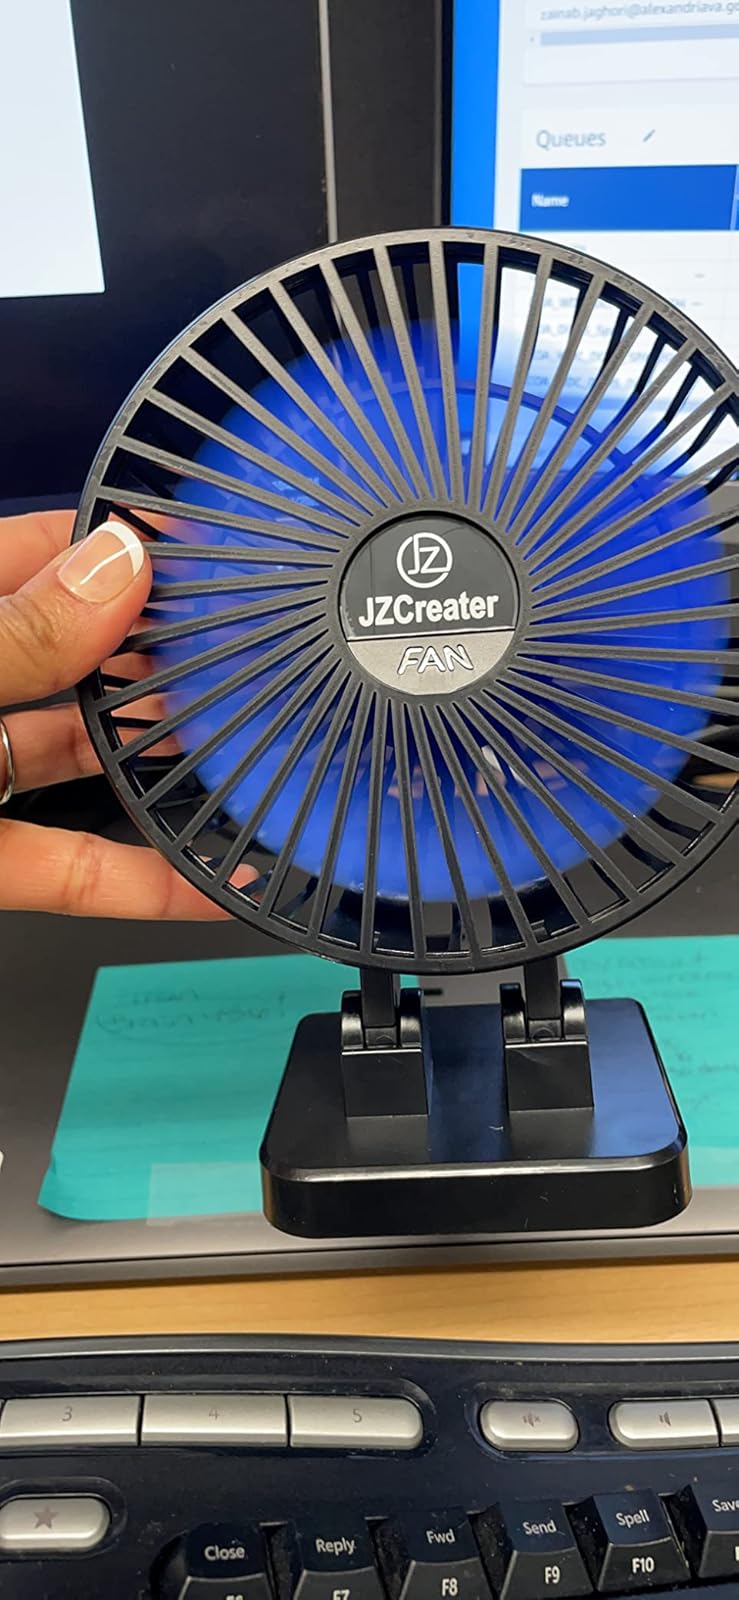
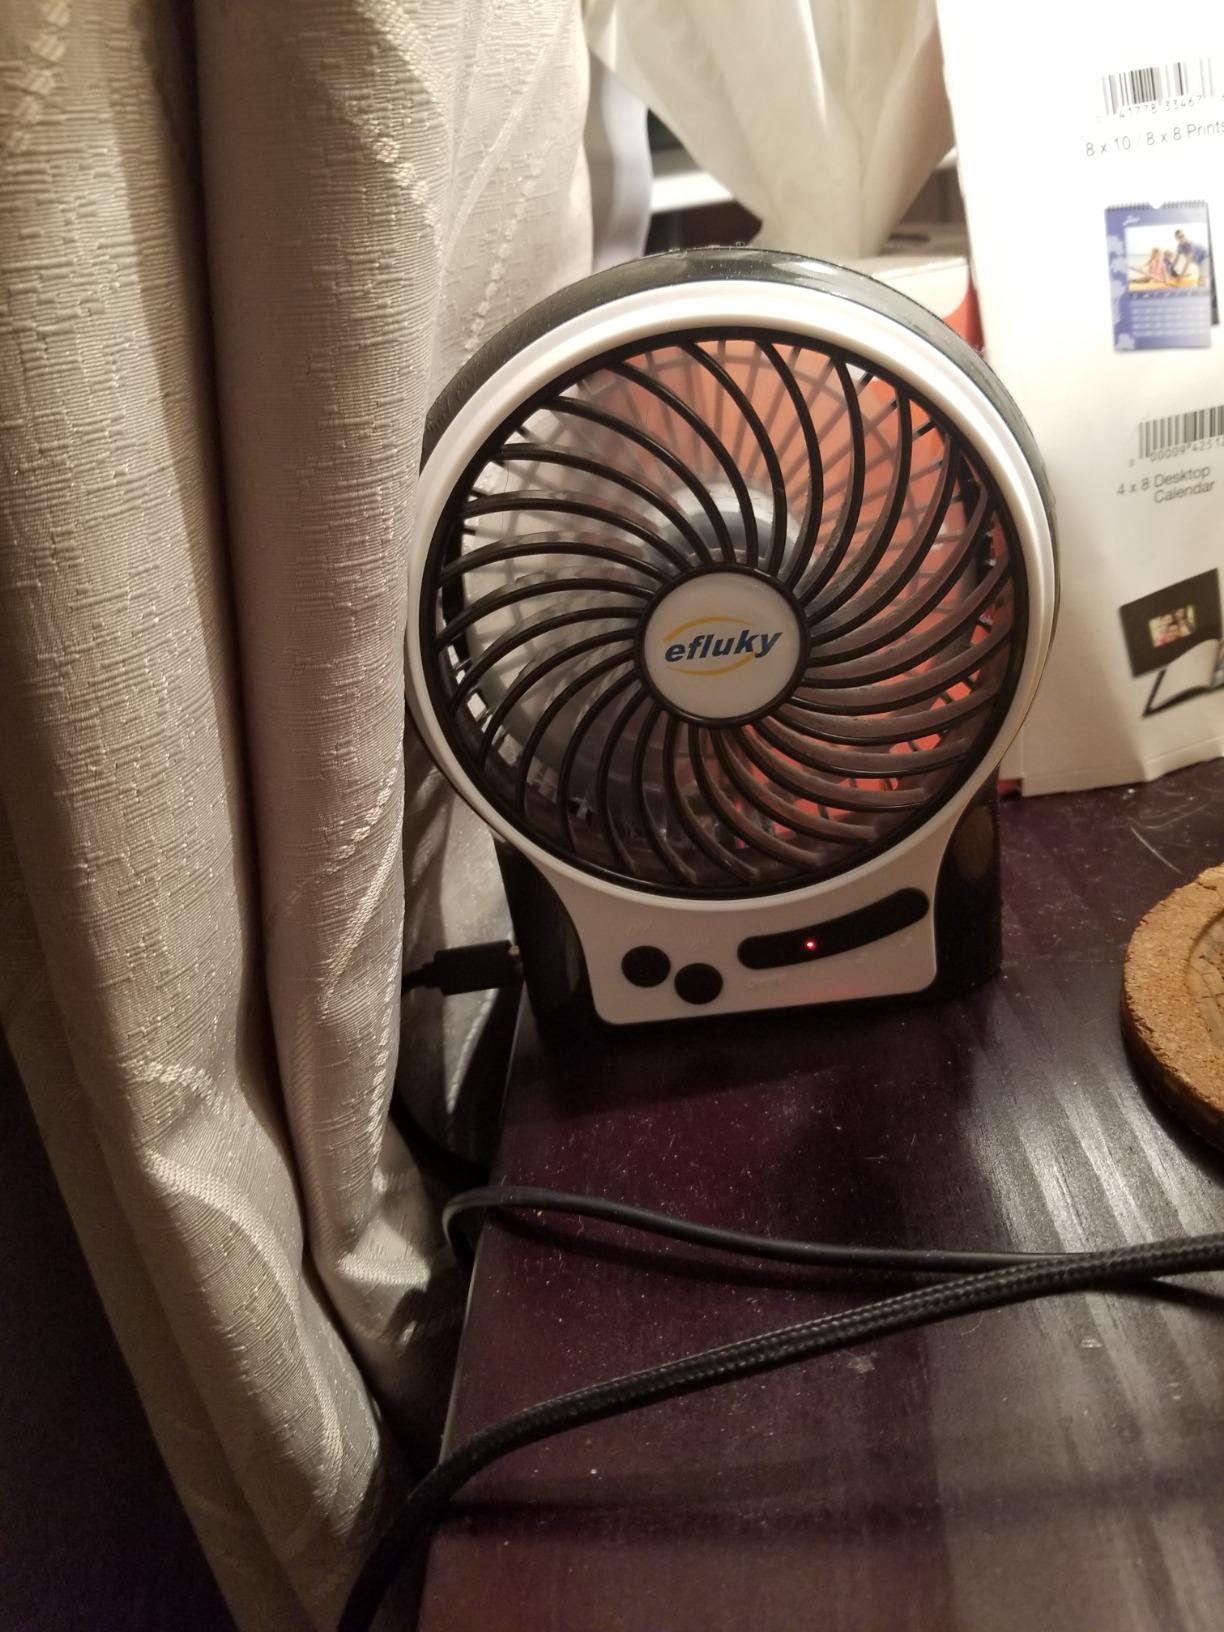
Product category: fan
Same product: no